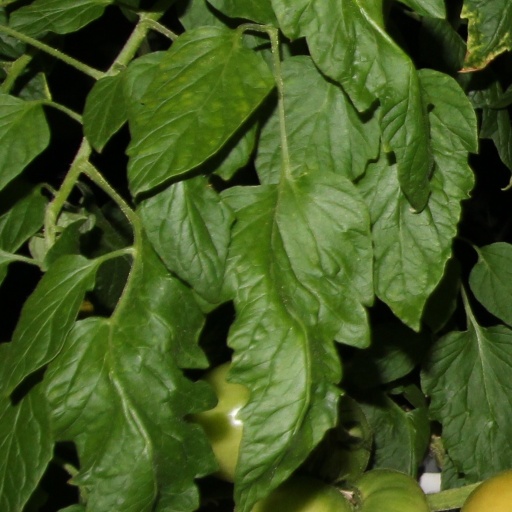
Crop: tomato